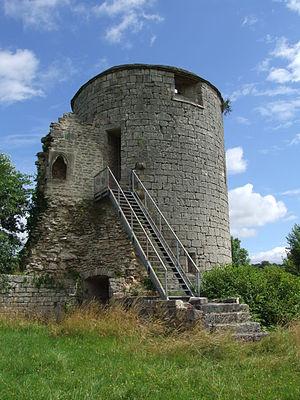
Château de Villaines-en-Duesmois, Côte-d'Or, Bourgogne, FRANCE
Villaines-en-Duesmois est une commune française située dans le département de la Côte-d'Or en région Bourgogne-Franche-Comté. Les gentilés sont "Villenéens" et "Villenéennes".
Le château ducal de Villaines-en-Duesmois est avec ceux de Châtillon-sur-Seine et de Duesme un des plus importants châteaux ducaux de la Bourgogne septentrionale. Ses vestiges réduits à 4 tours d’angle font l’objet de restauration par une association locale.